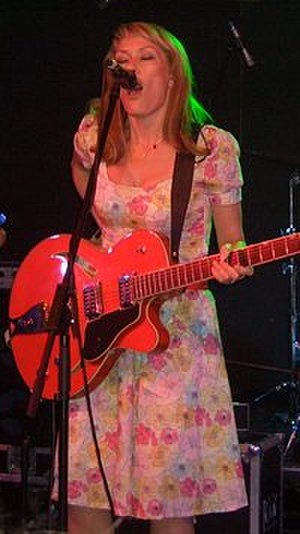
Catatonia
Cerys Matthews fra Catatonia
Catatonia var et Rockband fra Storbritannien.